8 Canada Square

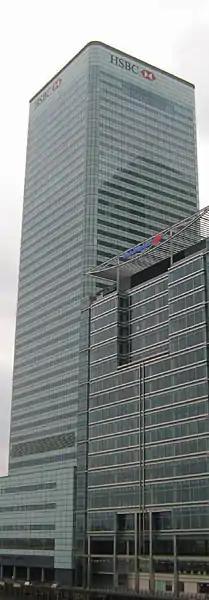
8 Canada Square in 2004, two years after completion.

The topping out ceremony took place on 7 March 2001, with the hoisting in of the final steel girder attended by bankers, journalists and contractors. The first HSBC employees began work in the building on 2 September 2002, with phased occupation completed by 17 February 2003, and the building's official opening, by Sir John Bond, taking place on 2 April 2003.